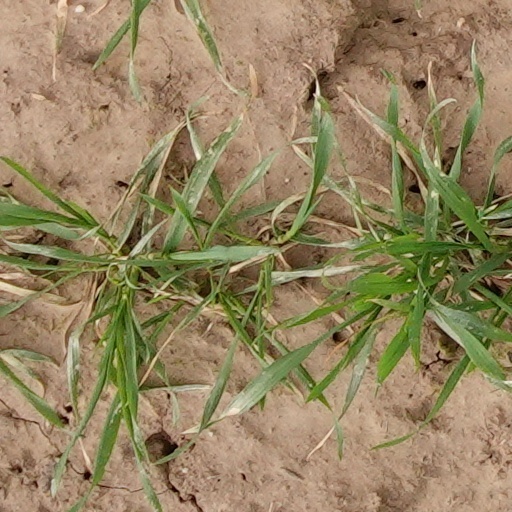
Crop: wheat